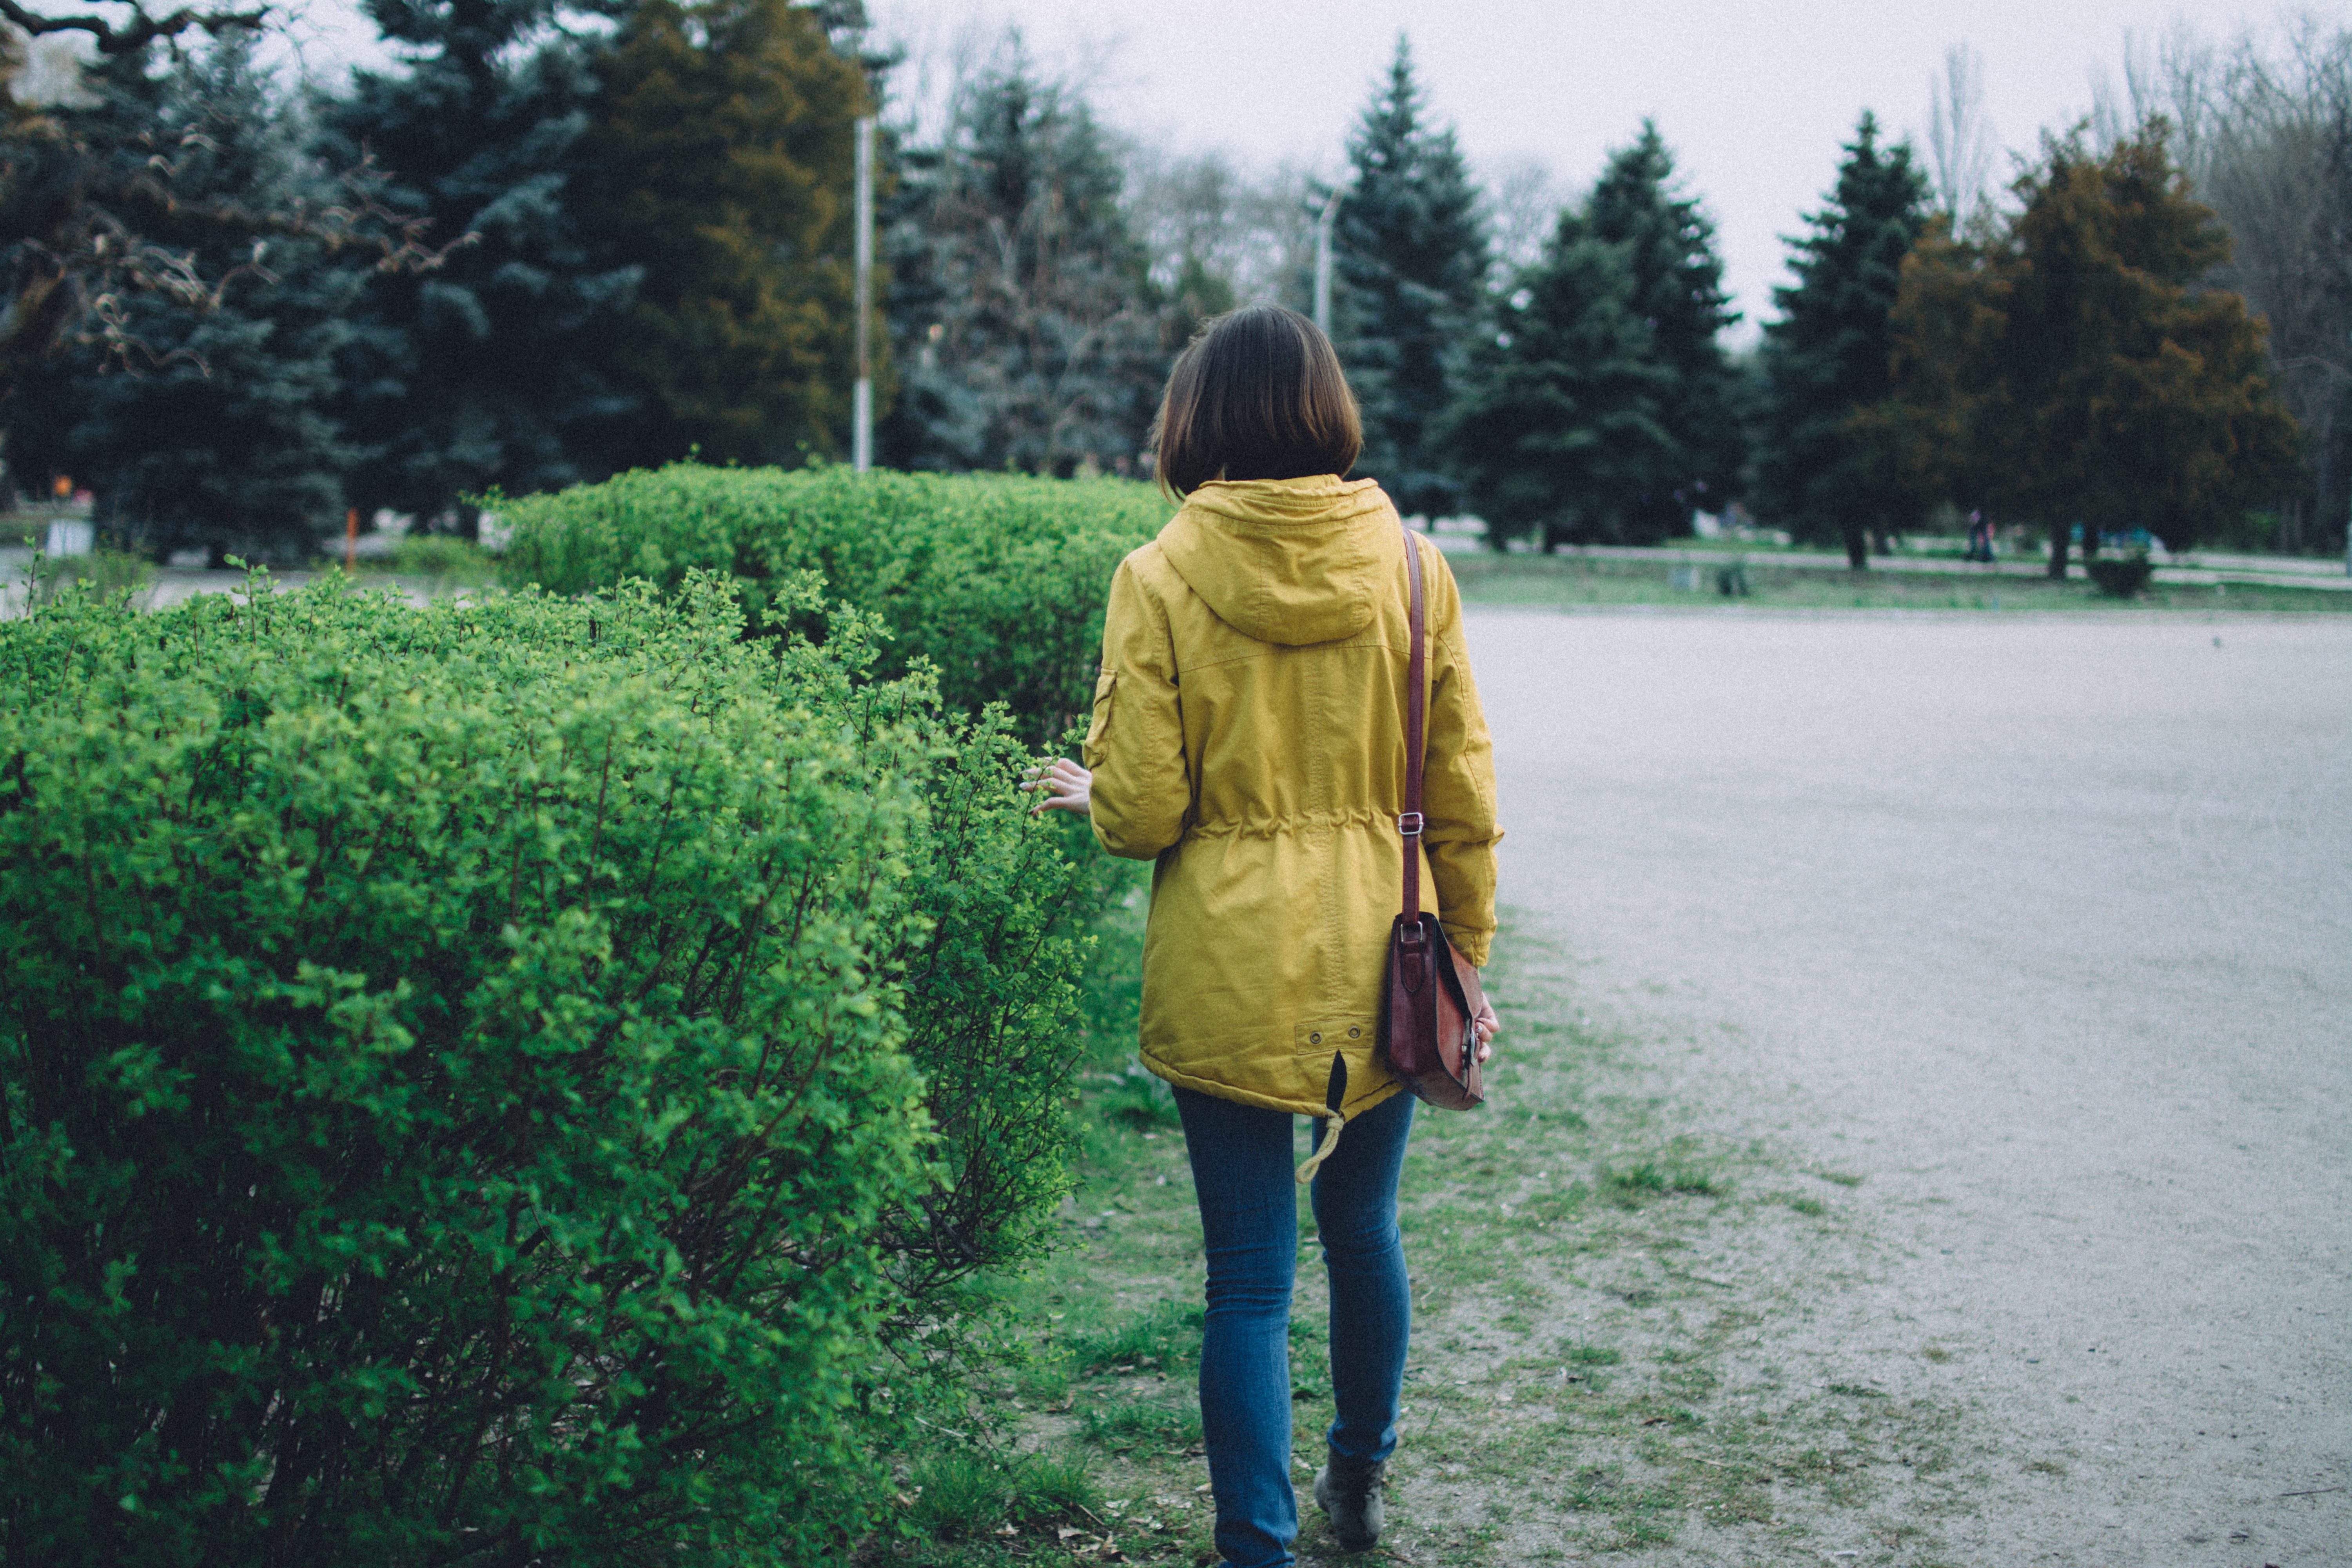
tree, flower, spring, green, season